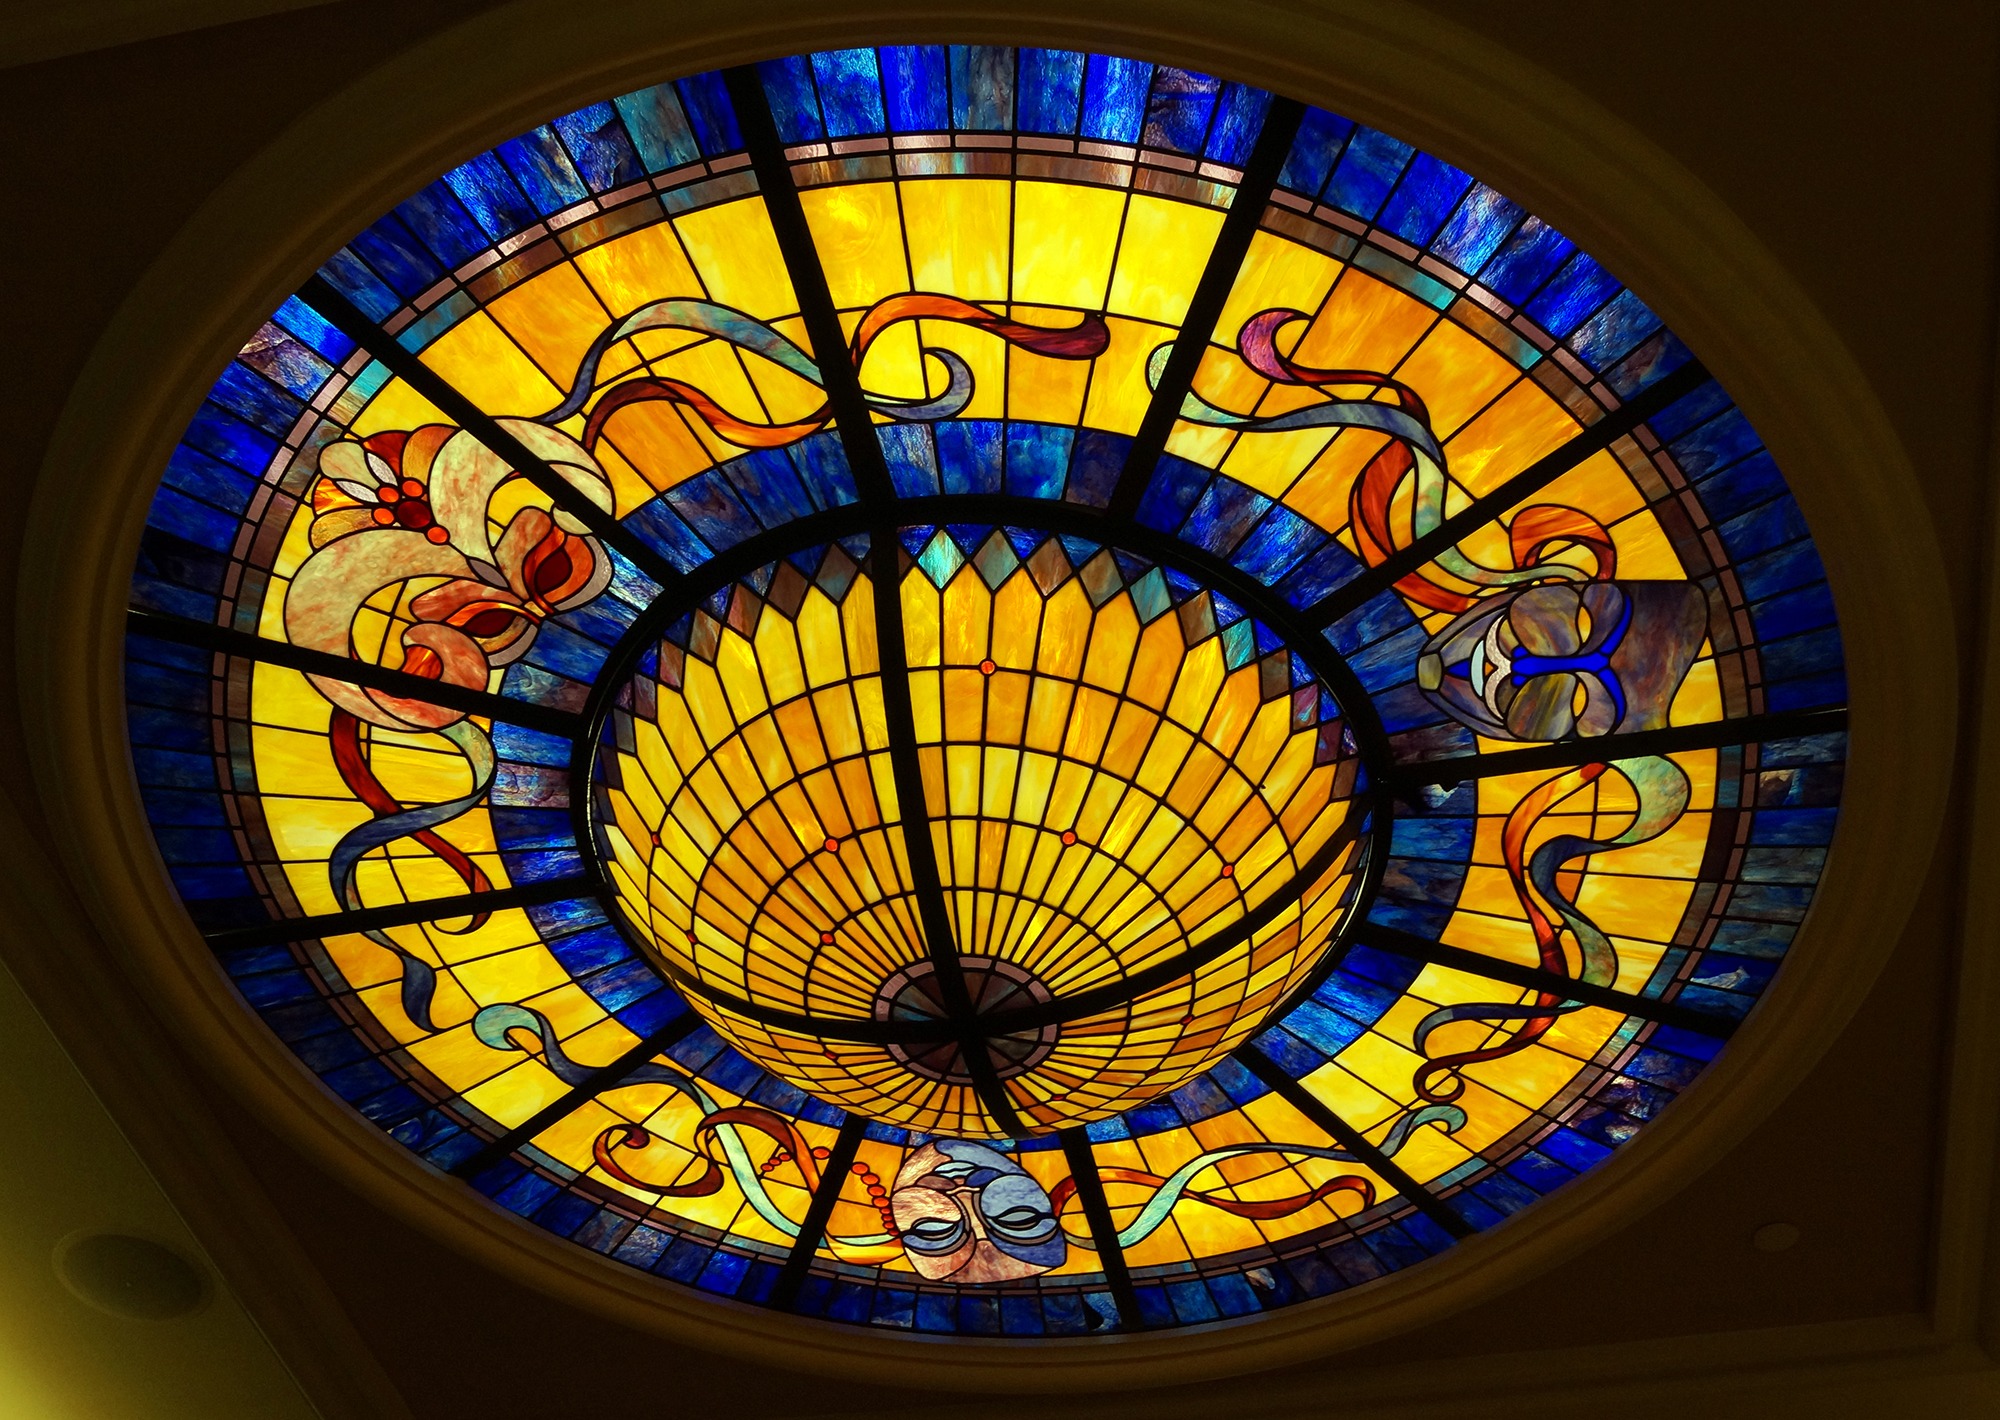
light, window, glass, lantern, lamp, material, stained glass, circle, symmetry, casino, daylighting, atlantic city, showboat casino